Harriet Beecher Stowe House (Cincinnati, Ohio)

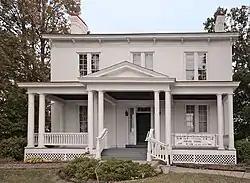

The Harriet Beecher Stowe House is a historic home in Cincinnati, Ohio which was once the residence of influential antislavery author Harriet Beecher Stowe, author of the 1852 novel "Uncle Tom's Cabin".